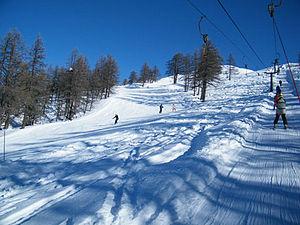
Pragela ou autrefois Pragelas est une commune alpine de la ville métropolitaine de Turin dans le Piémont en Italie du Nord.